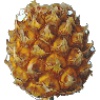
Label: pineapple_mini